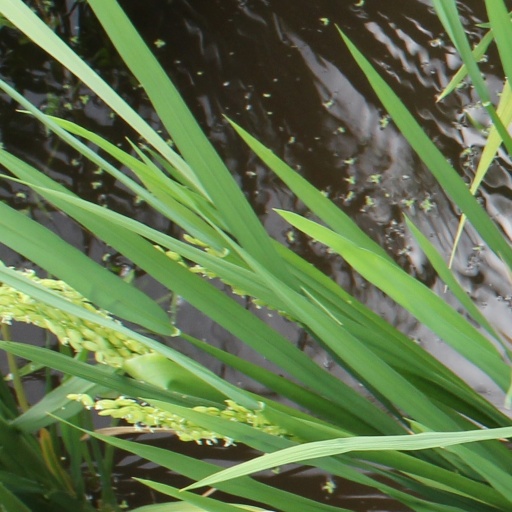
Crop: rice